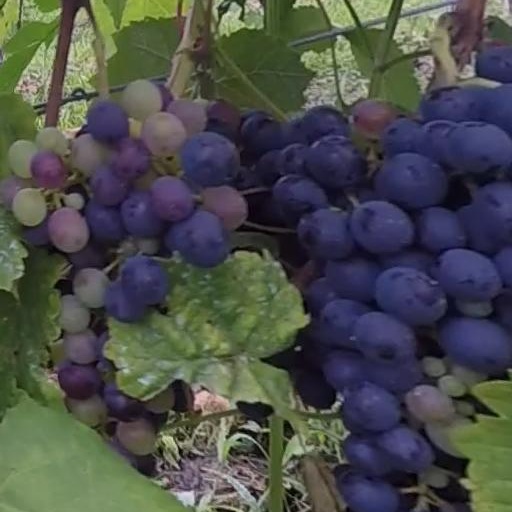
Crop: grape